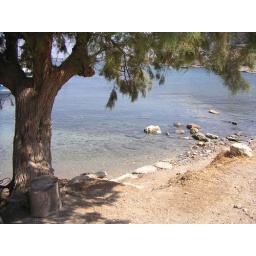
A small beach in the harbour with a lovely little tree on it.